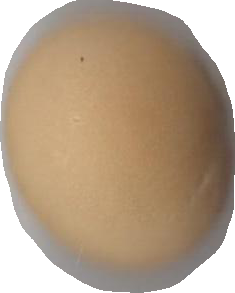
Variety: Grobogan